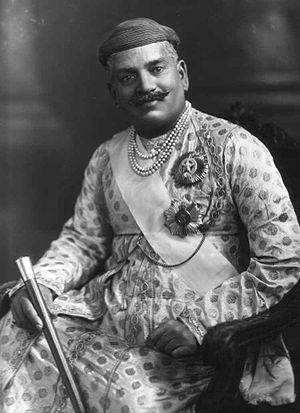
L'État de Baroda était une principauté de l'Asie méridionale. Cet ancien État princier des Indes, dont la capitale était la ville de Baroda intégra l'Union indienne en 1949 et fait partie aujourd'hui de l'état du Gujarat.
Un État princier était un territoire du Raj britannique dirigé par un monarque local dans une relation de vassalité avec la couronne britannique. Les États princiers étaient ainsi soumis à un contrôle indirect des Britanniques, qui étaient représentés auprès de chacun d'eux par un résident, à la différence des provinces soumises à une colonisation directe.